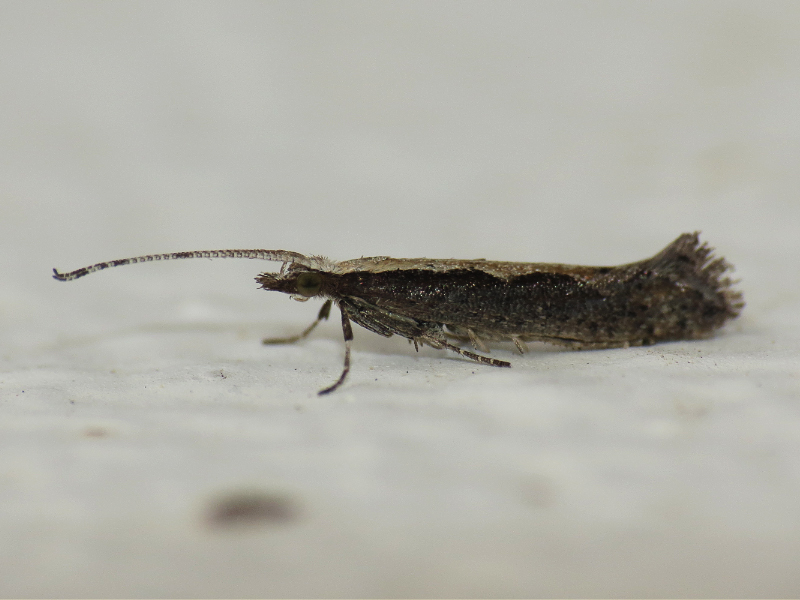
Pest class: diamondback_moth